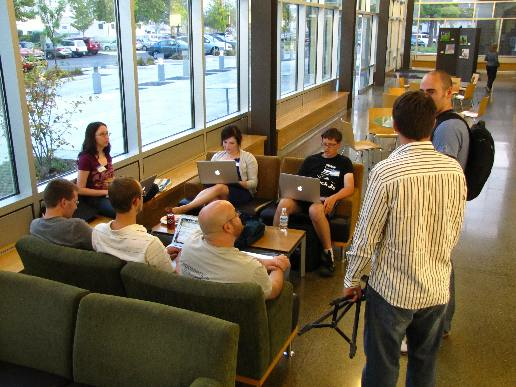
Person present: Yes